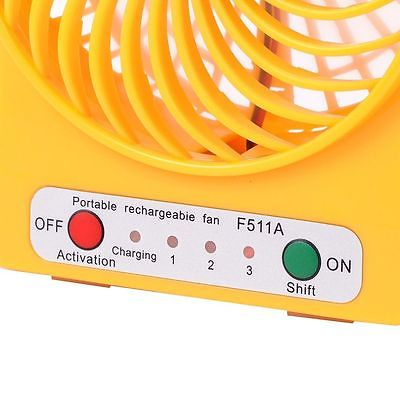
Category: fan